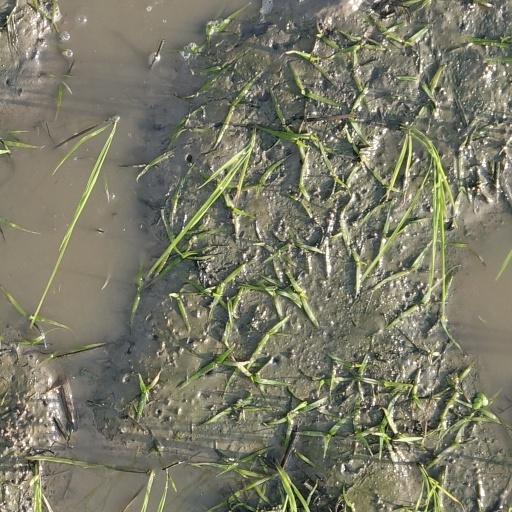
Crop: rice